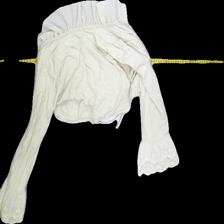
View: back
Type: Cardigan
Category: Ladies
Brand: Cream
Colors: Beige
Material: 100%cotton
Pattern: Lace
Cut: Cropped
Size: L
Season: All
Trend: No trend
Stains: Yes
Price range: <50
Recommended usage: Export